Bus transport in France

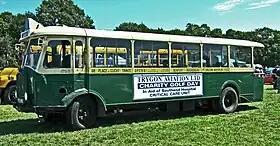
A Renault TN autobus, of the historic Parisian buses with an open platform or "terrasse" at the rear.

An early attempt to establish a bus service was made by Blaise Pascal in 1662. He was granted a monopoly by King Louis XIV on petition to establish the service in the city of Paris - the Carrosses à cinq sols. A network of five routes were established and the service was initially popular, however the Parlement intervened to limit the class of permitted passengers to the bourgeoise and "people of merit" - excluding craftsmen, pages and soldiers. This network lasted until around 1677.